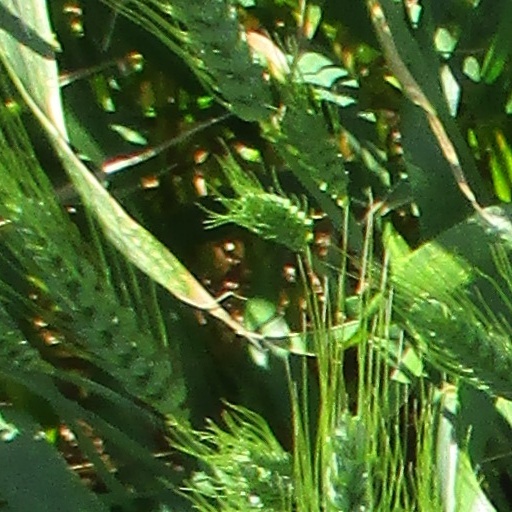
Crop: wheat